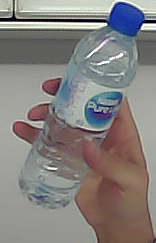
Product: nestle_water